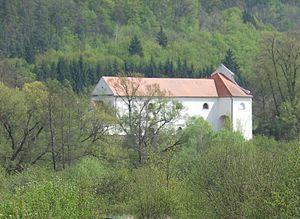
Černvír est une commune du district de Brno-Campagne, dans la région de Moravie-du-Sud, en République tchèque. Sa population s'élevait à 152 habitants en 2019.